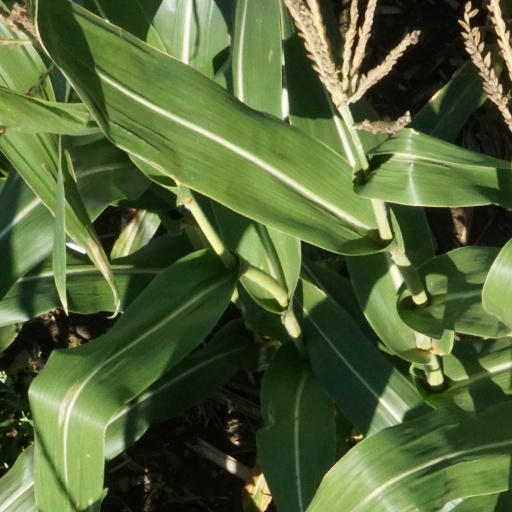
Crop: maize; corn